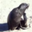
Label: seal